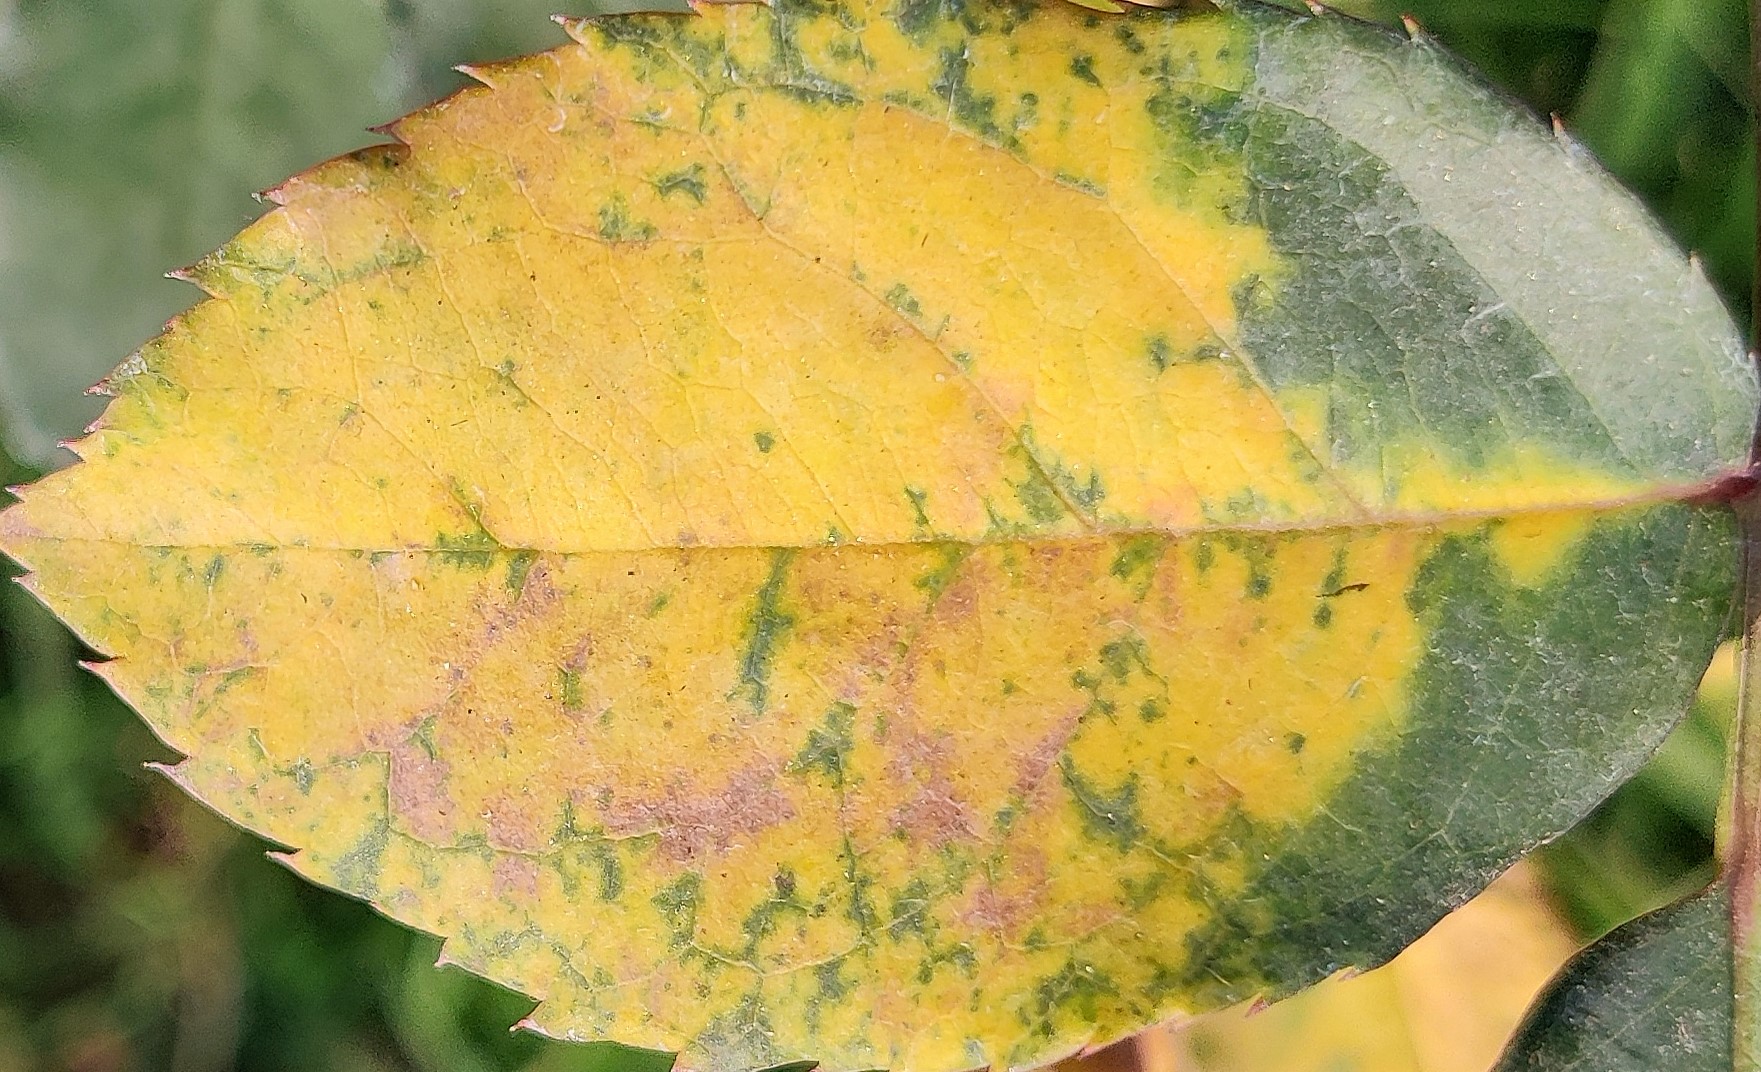
Label: Downy Mildew